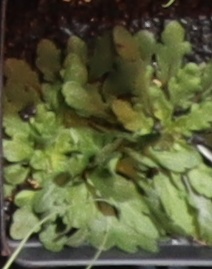
Label: Horseweed